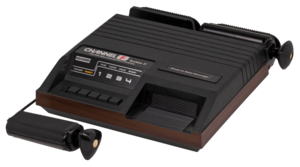
La Fairchild Channel F est une console de jeux vidéo produite par Fairchild Semiconductor. Sortie en novembre 1976 en Amérique du Nord, elle y est vendue au prix de 169,95 $. La console est notable pour être la première au monde basée sur un système de cartouches, ainsi que la première à disposer d'un microprocesseur.